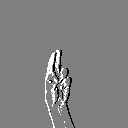
ASL letter: u